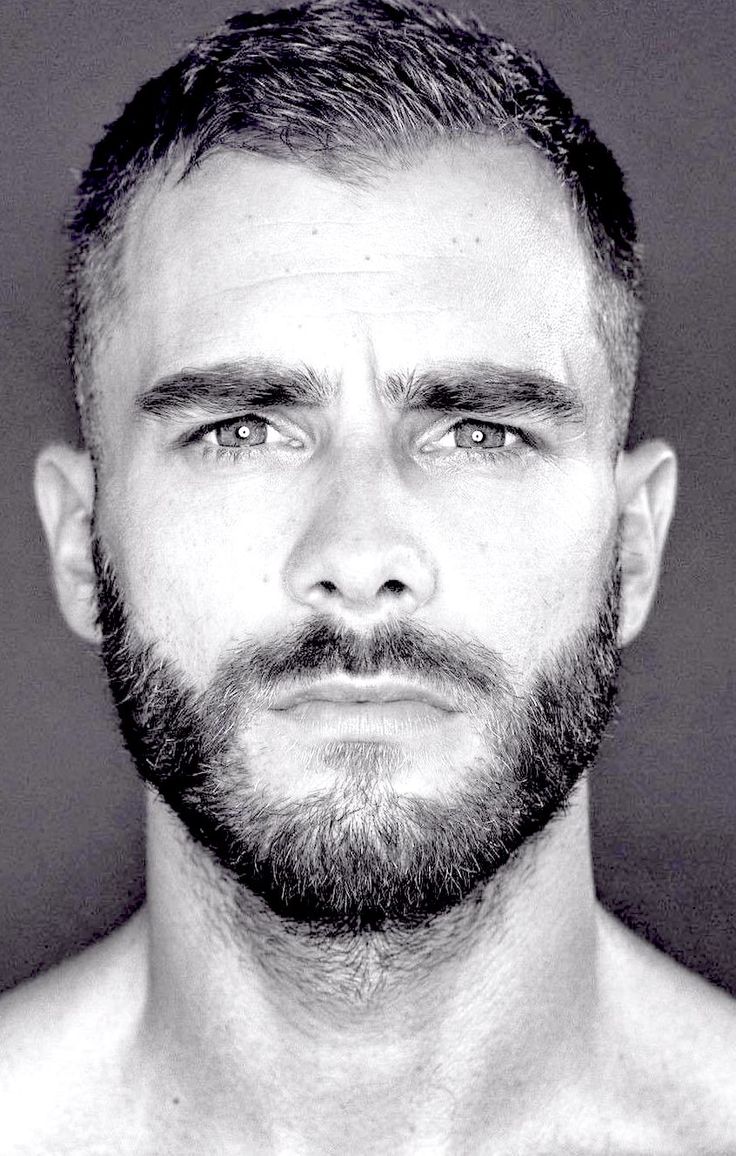
Gender: men